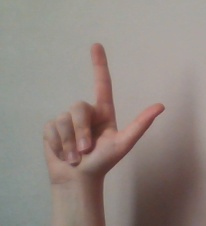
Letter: laam